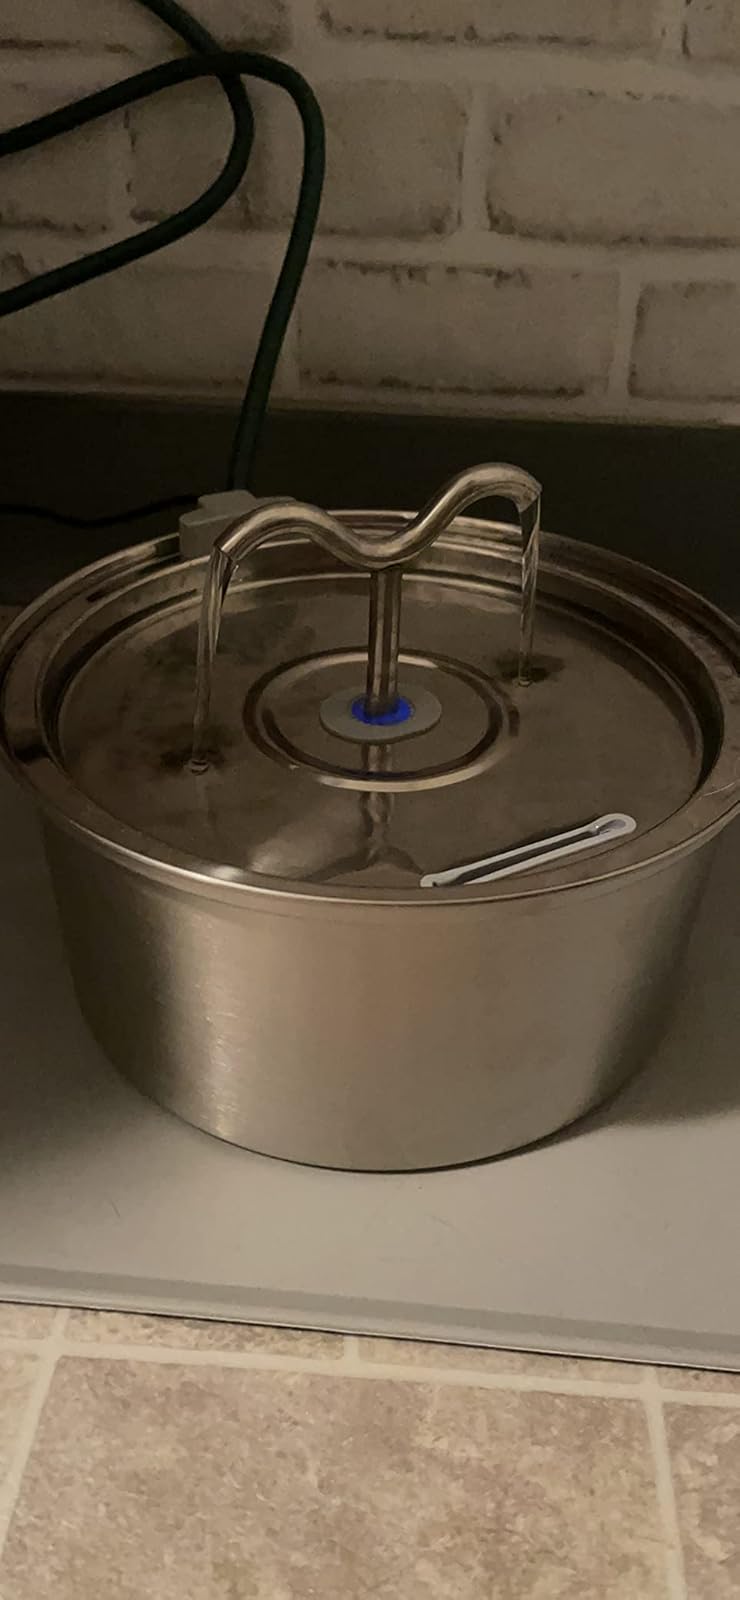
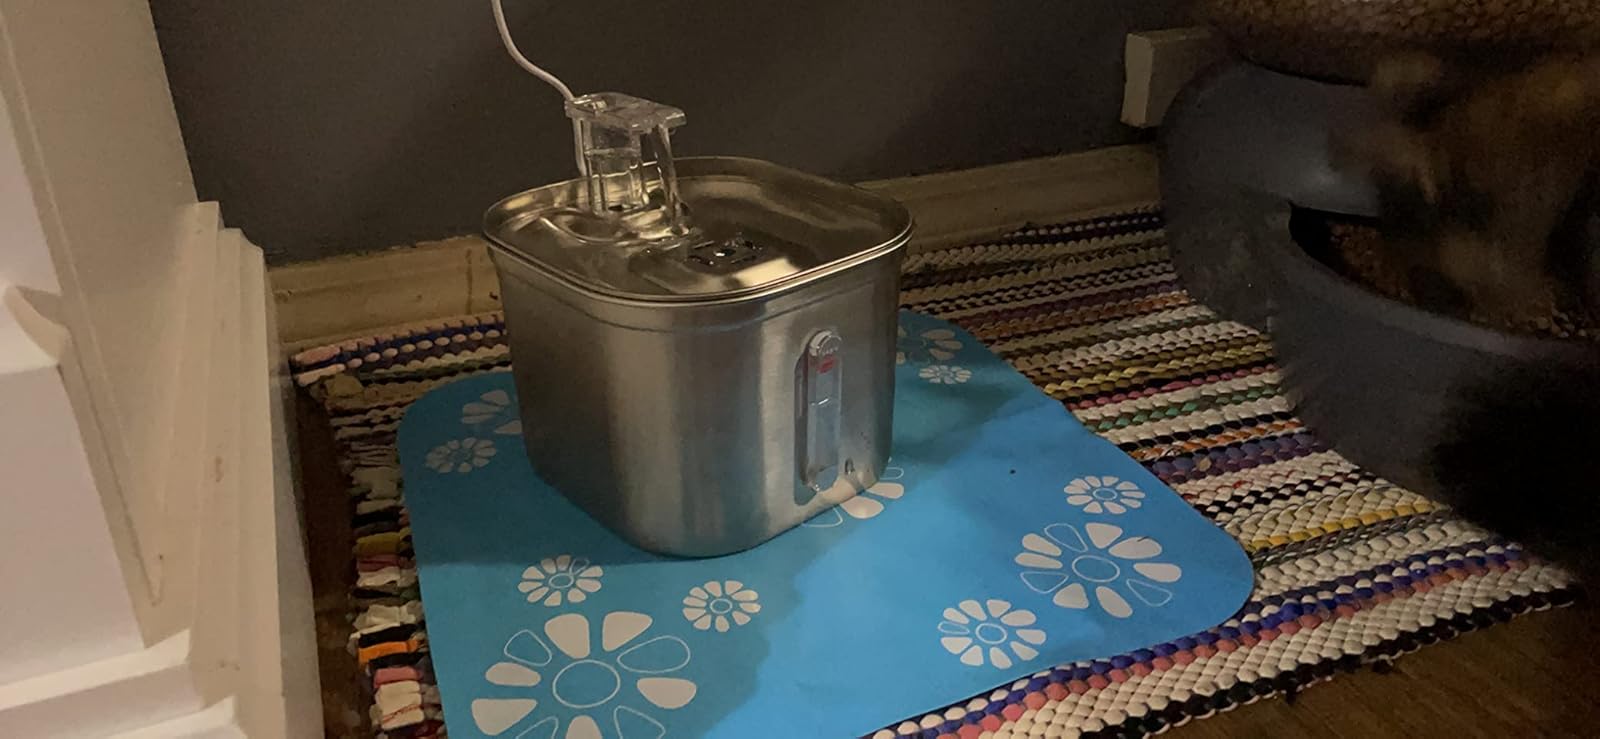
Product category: items_bowl
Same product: no